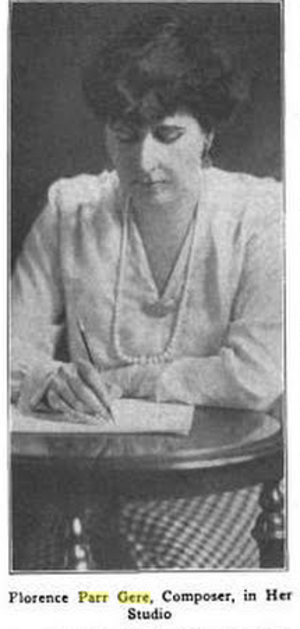
Florence Parr-Gere fut une pianiste et compositrice américaine née au Canada.